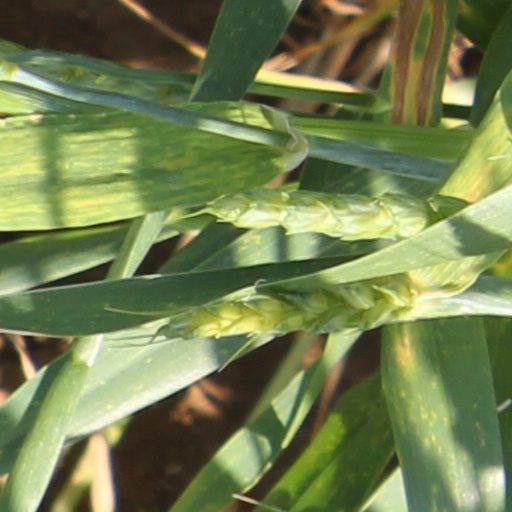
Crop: wheat